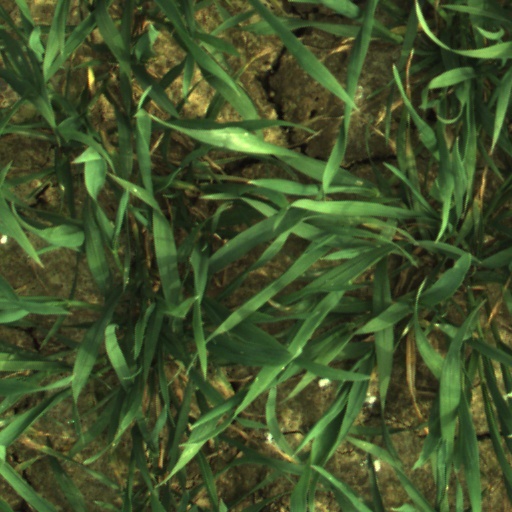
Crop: wheat